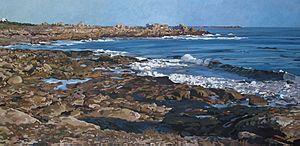
From th Goudoul to Lesconil
Jacques Godin, né en 1956 à Pont-l'Abbé dans le Finistère, est un peintre français, et créateur de vitraux.
Plobannalec-Lesconil [plobanalɛk lɛskonil] est une commune du département du Finistère, dans la région Bretagne, en France. Située tout au sud de l'entité de tradition du Pays Bigouden, la commune est constituée de deux agglomérations :